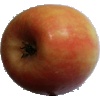
Label: apple_pink_lady